71st Flying Training Wing

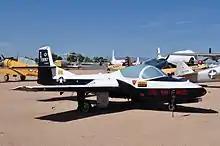
Wing Cessna T-37

The wing was redesignated the 71st Flying Training Wing and replaced the 3575th Pilot Training Wing at Vance Air Force Base, Oklahoma in November 1972, assuming control of the undergraduate pilot training for USAF, Air National Guard, Air Force Reserve, and allied countries there. In addition, it supported the Accelerated Co-Pilot Enrichment (ACE) program at numerous operating locations between 1978 and 1991. The wing provided initial flight training, and follow-on training for fighter, bomber and airlift/tanker aircraft crews for USAF, US Navy, Marine Corps and allied forces.